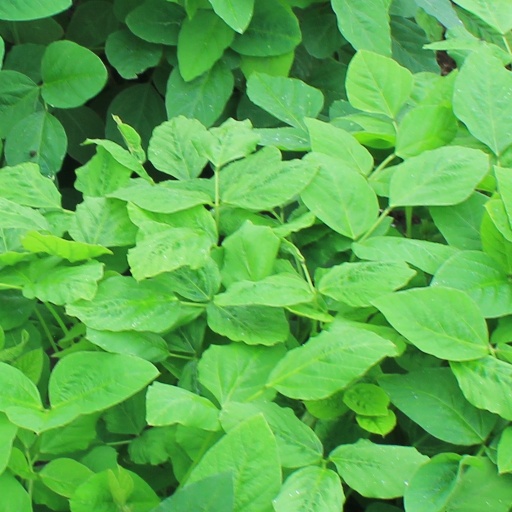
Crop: soybean